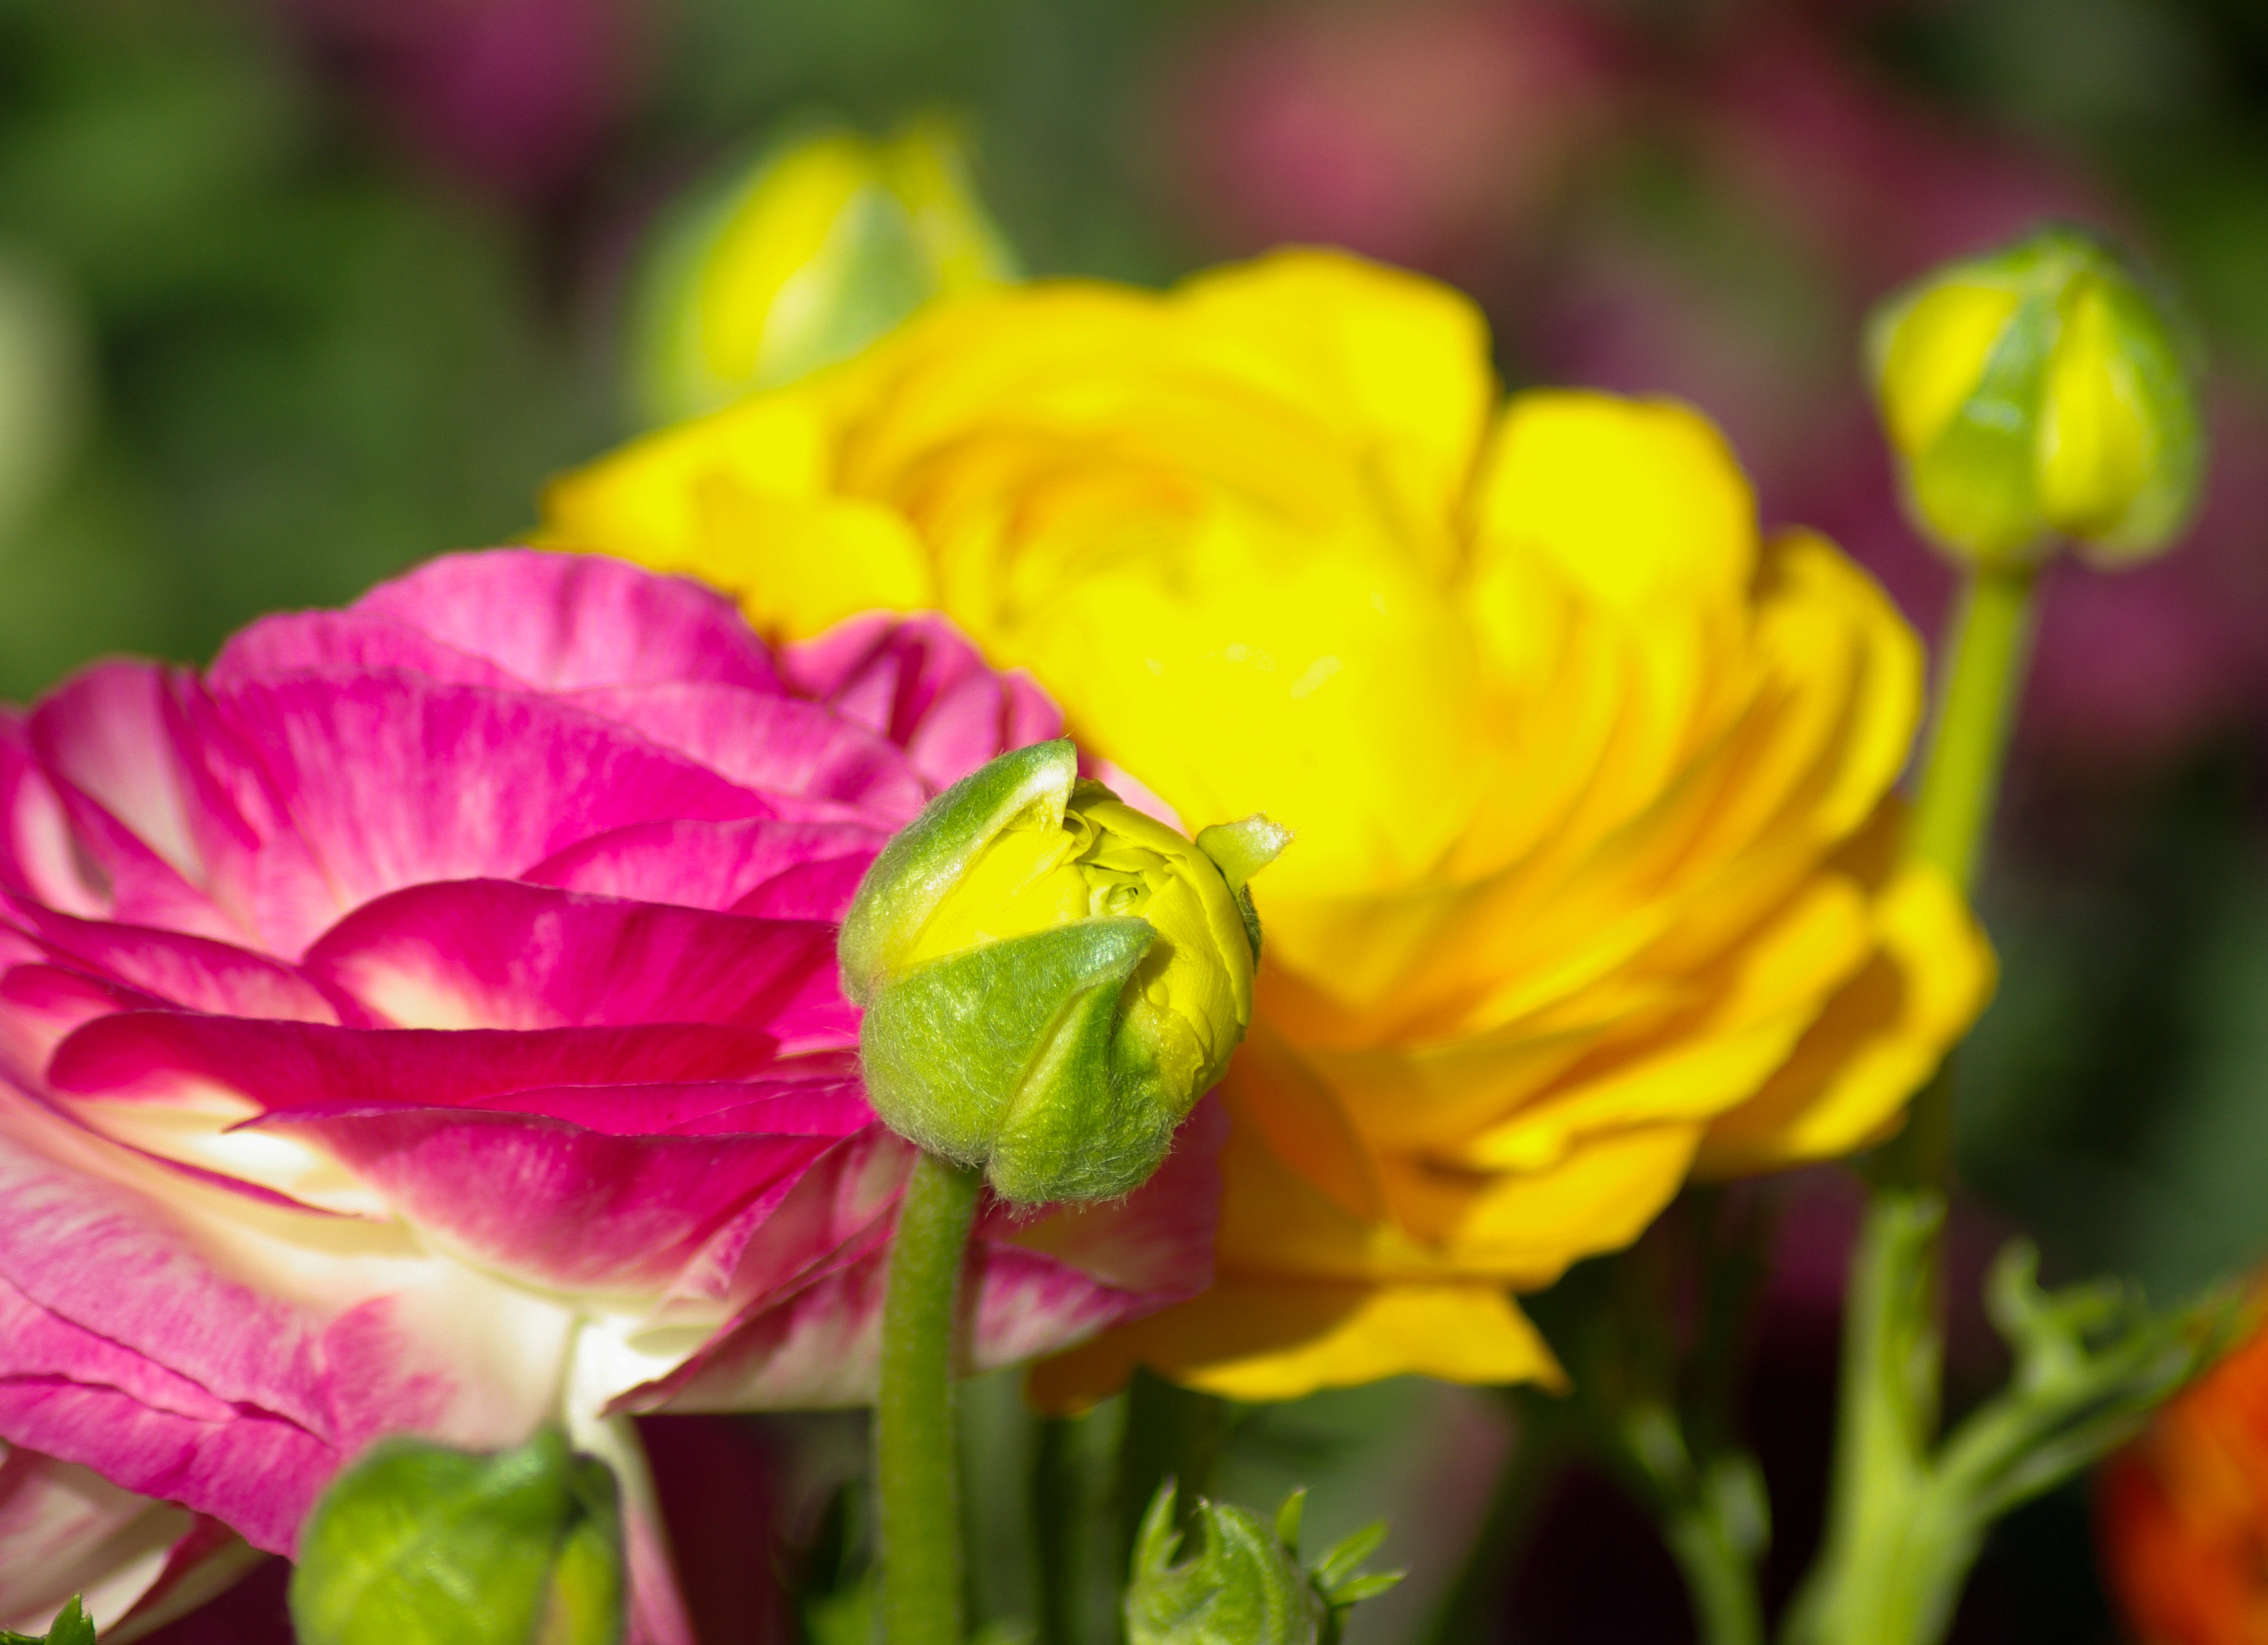
plant, flower, petal, rose, spring, yellow, garden, flora, wildflower, flowers, macro photography, flowering plant, flower bud, annual plant, plant stem, land plant